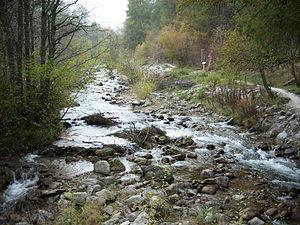
Le Rom ou Rambach est une rivière des Alpes, située en Suisse et en Italie. Elle s'écoule dans le Val Müstair avant de se jeter dans l'Adige.